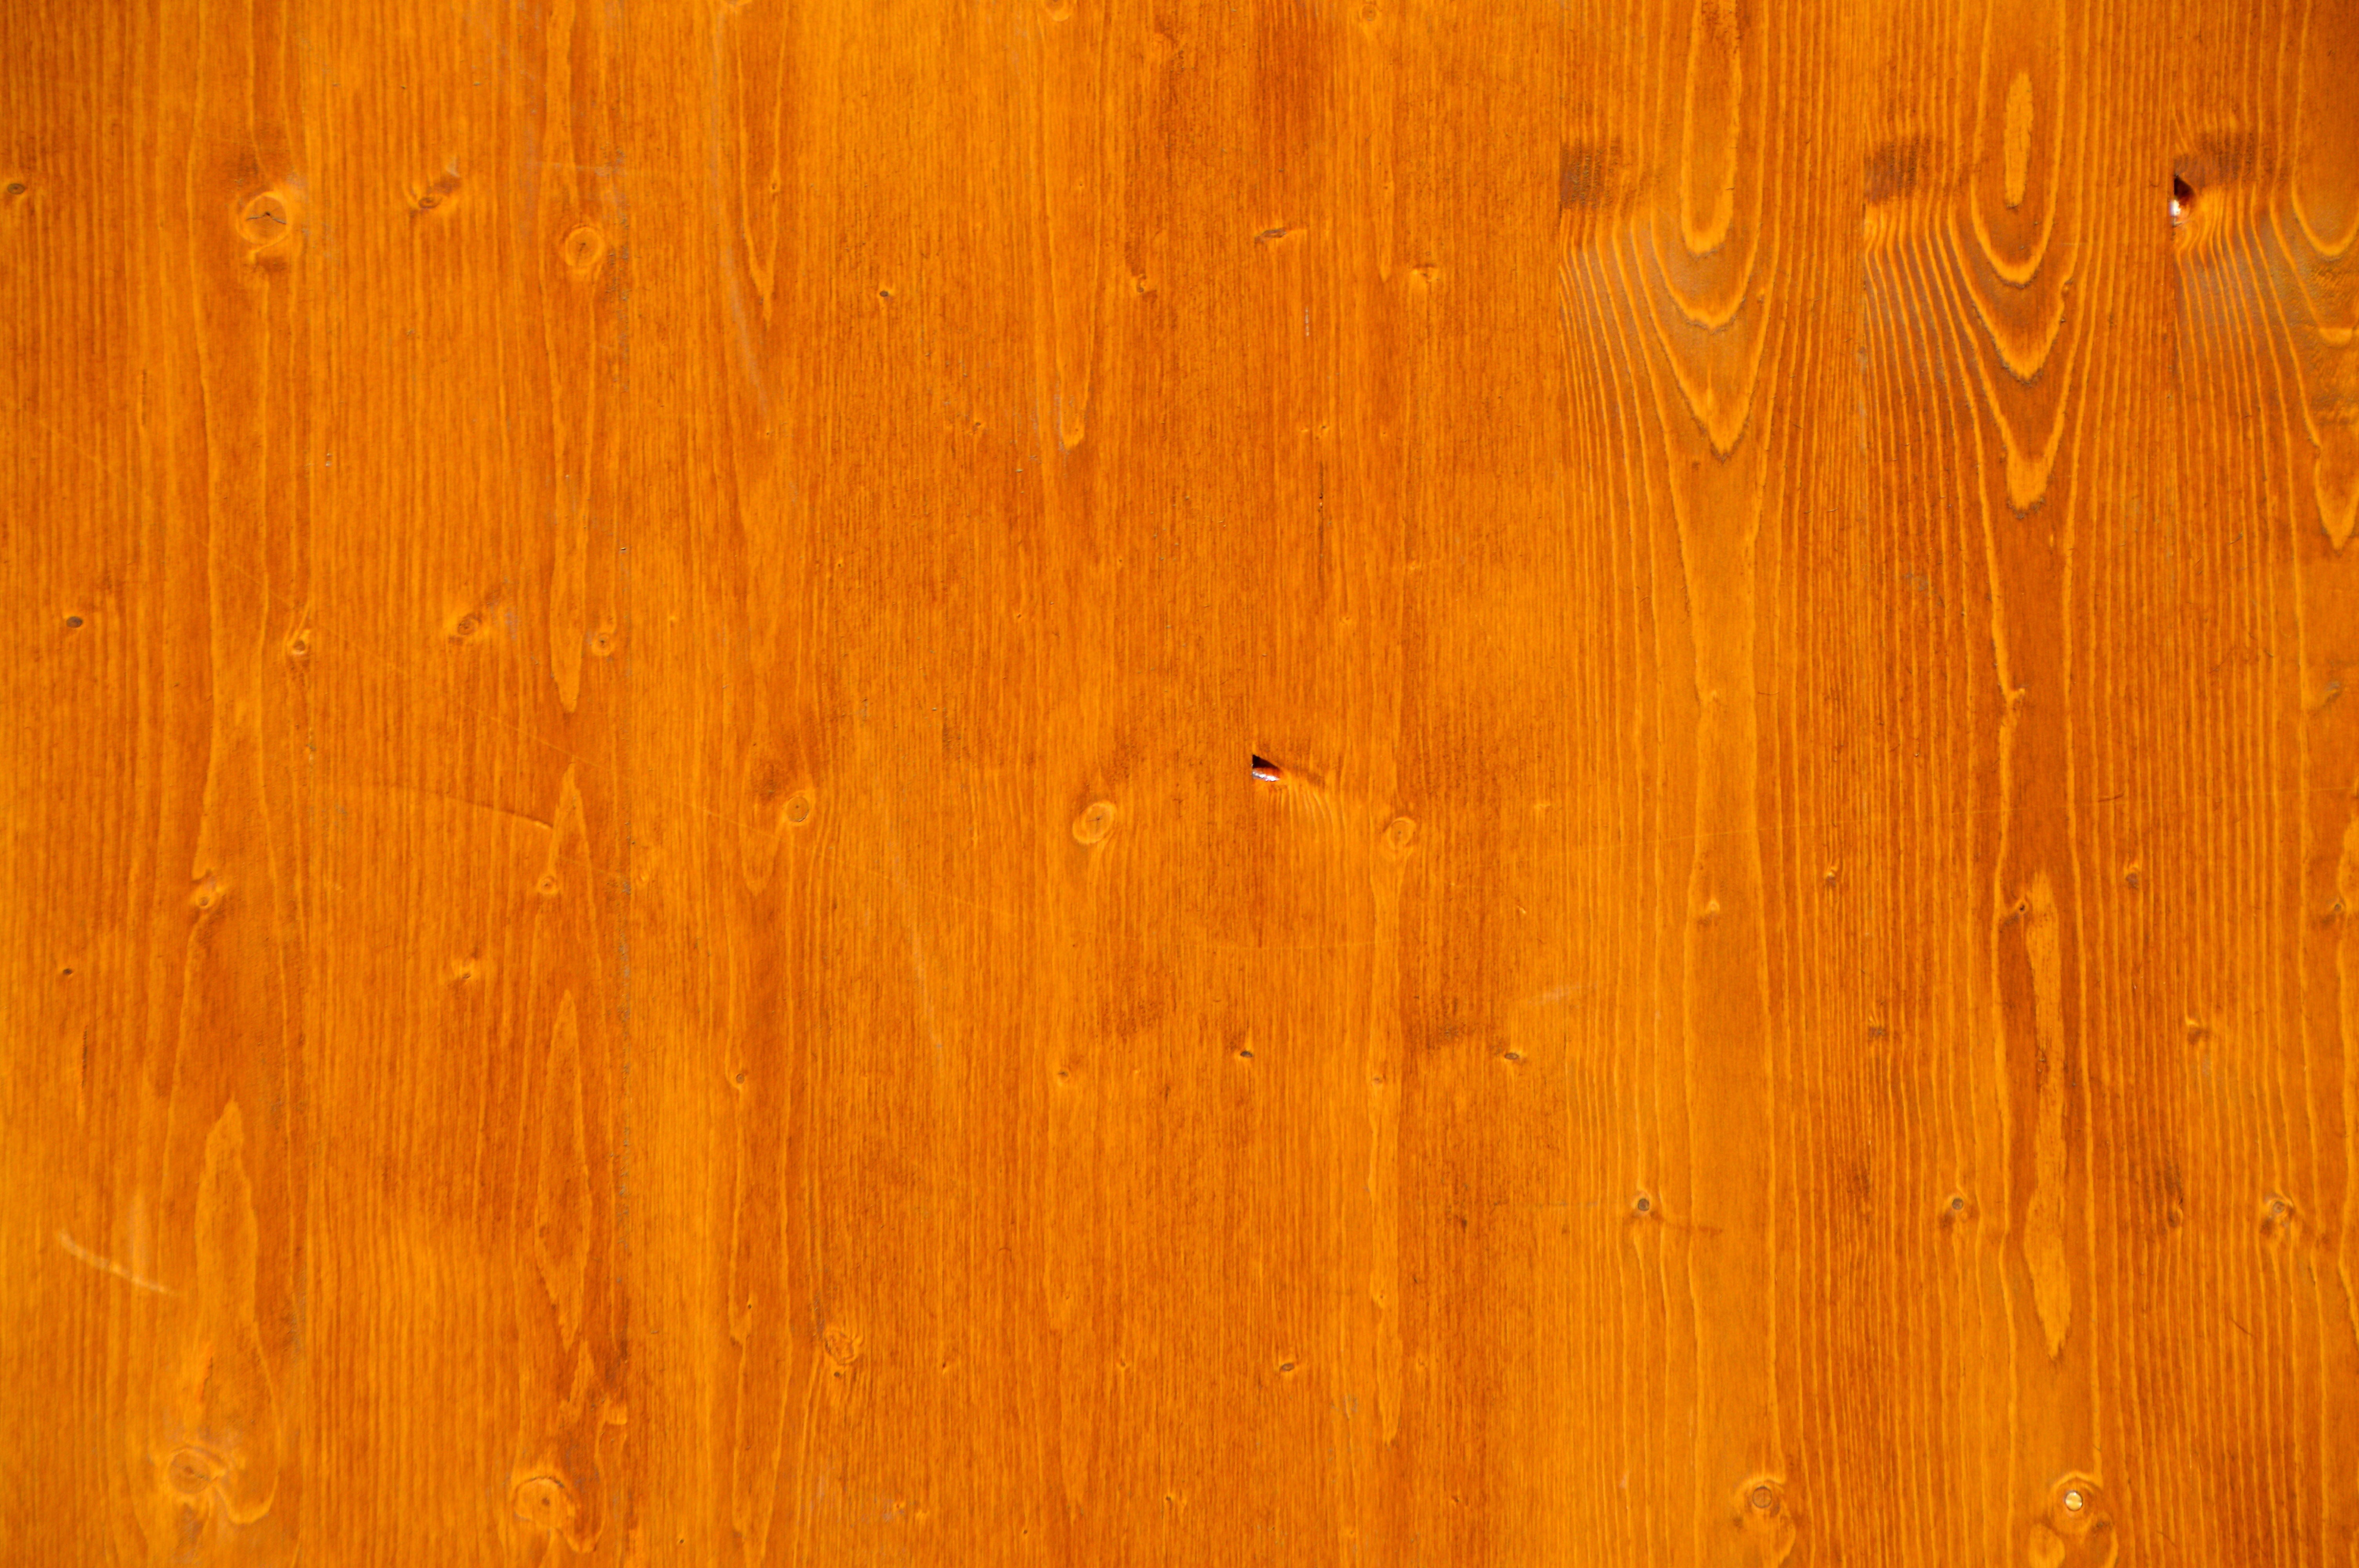
wood, texture, floor, yellow, fir, material, design, hardwood, graphic, material collection, flooring, wood flooring, softwood, laminate flooring, wood stain